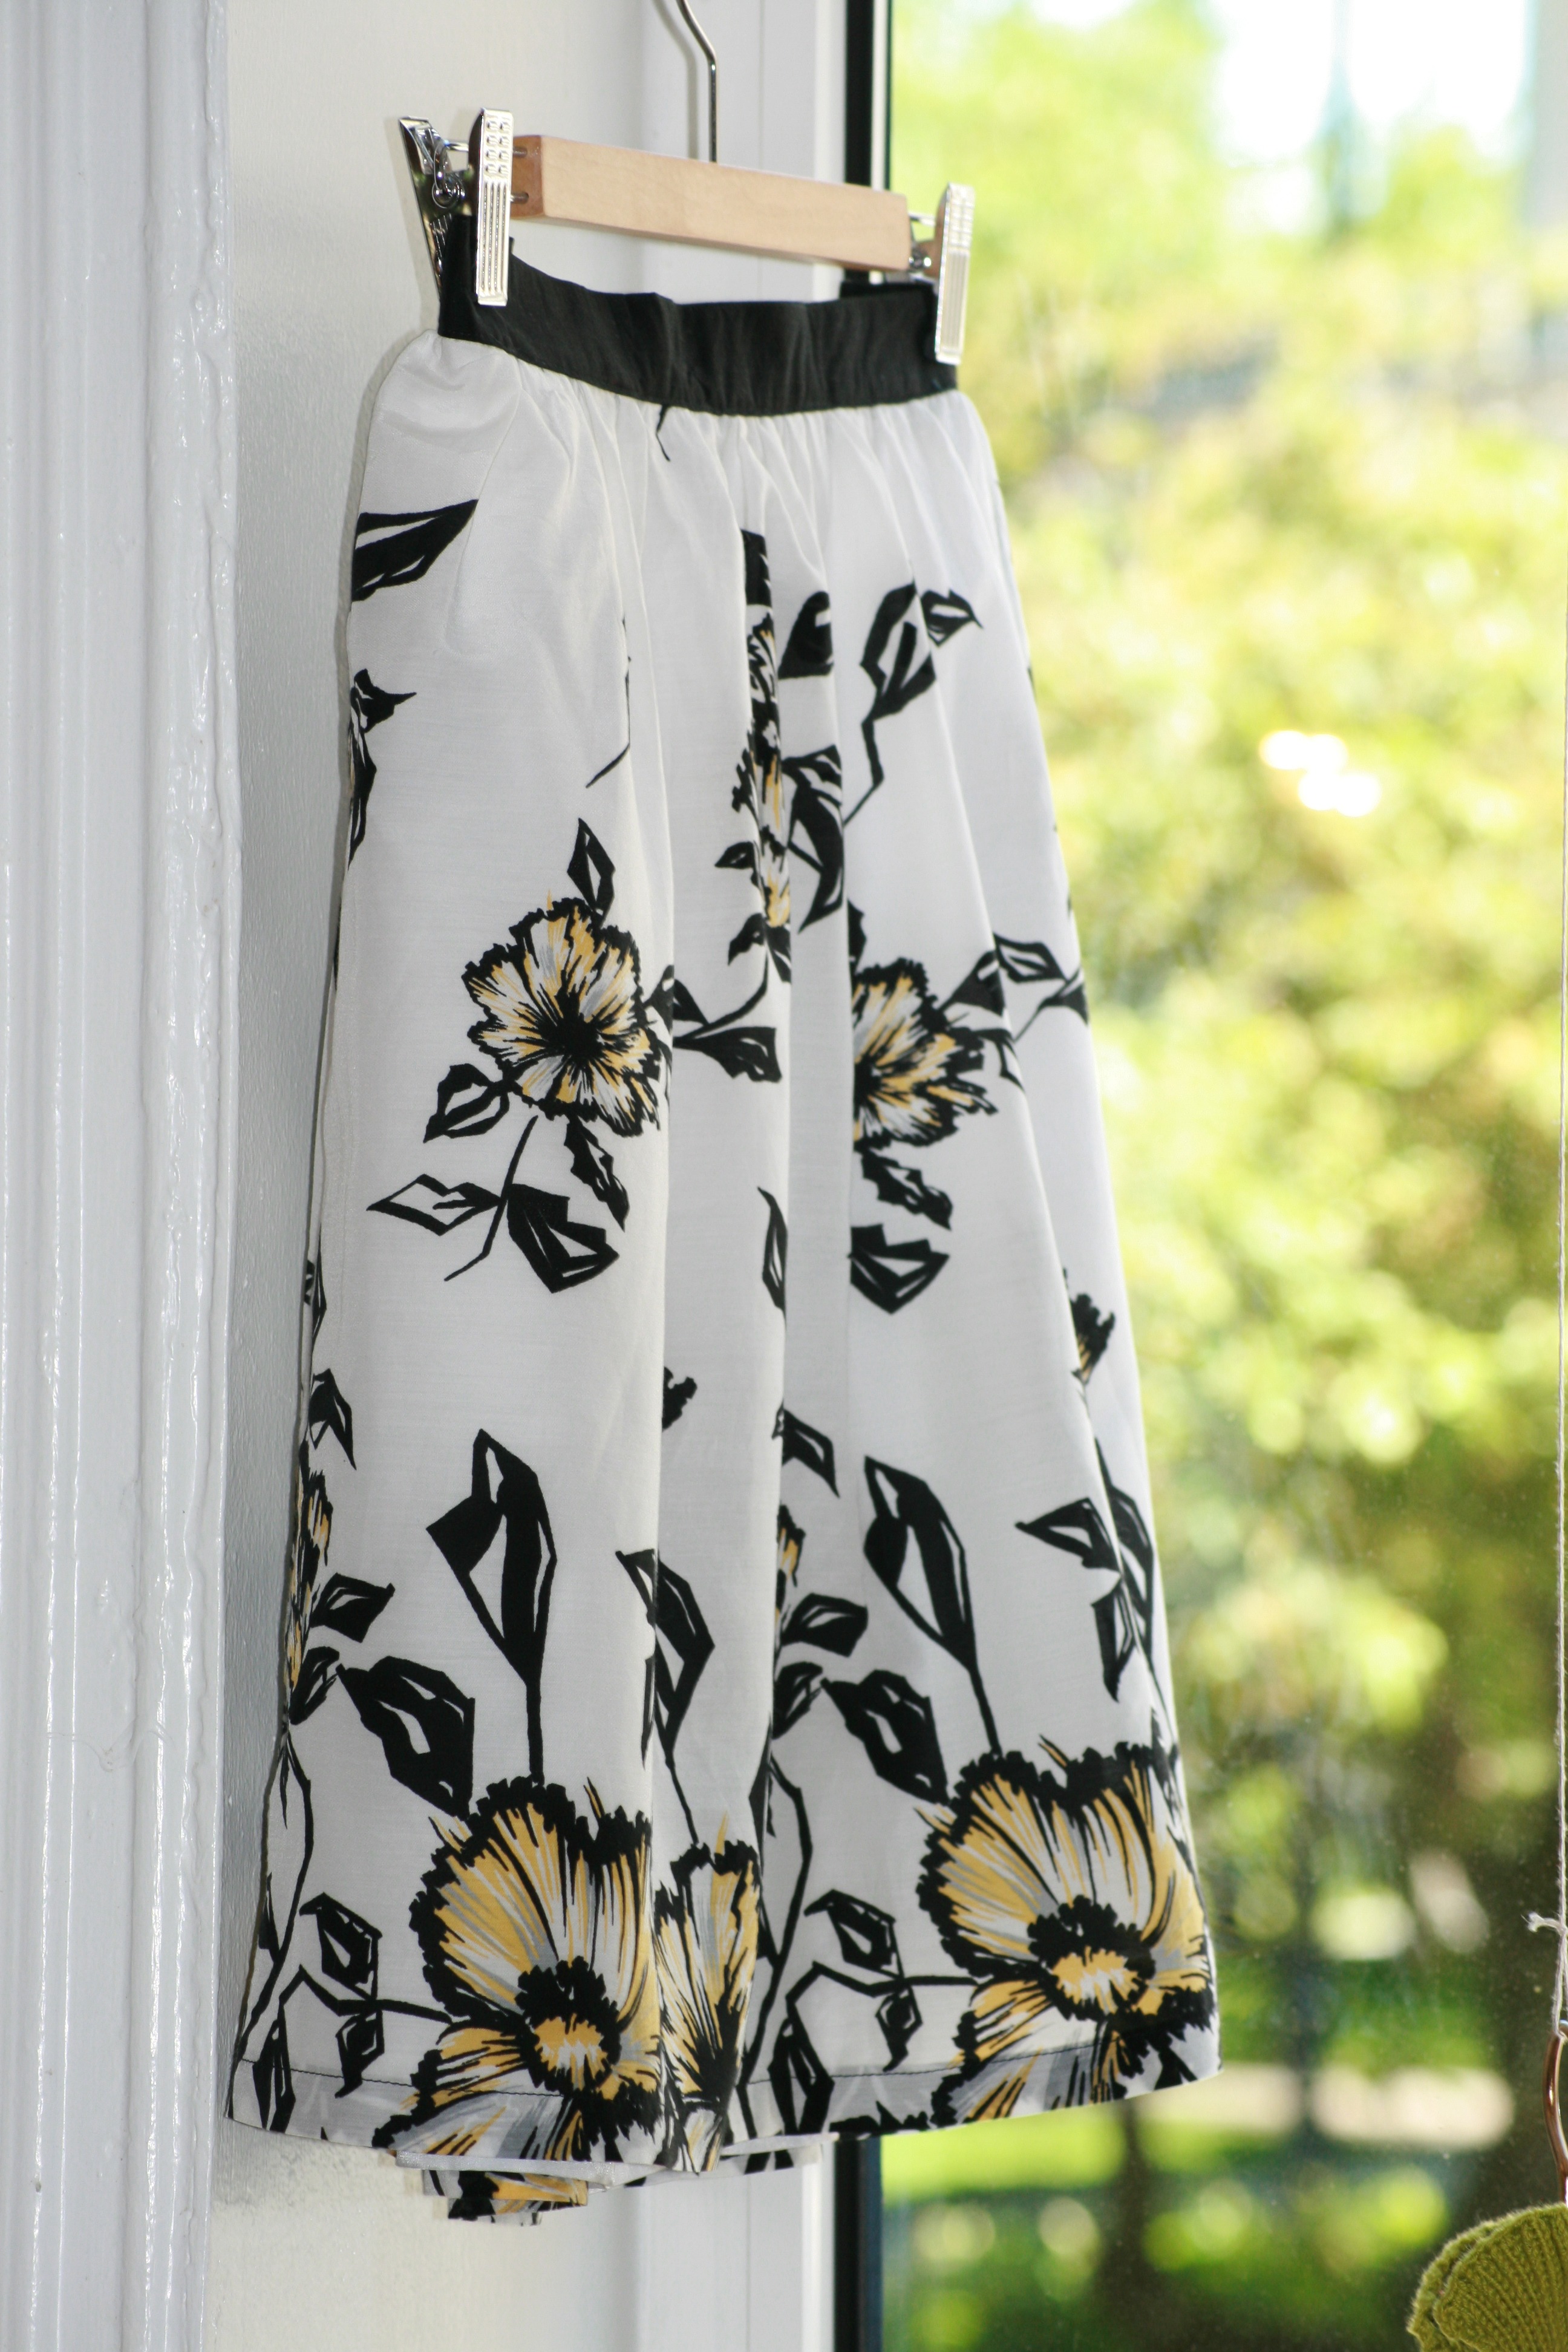
white, hanger, pattern, clothing, black, yellow, solar, dress, storefront, skirt, waist, gucci, day dress, clothes hanger, store window